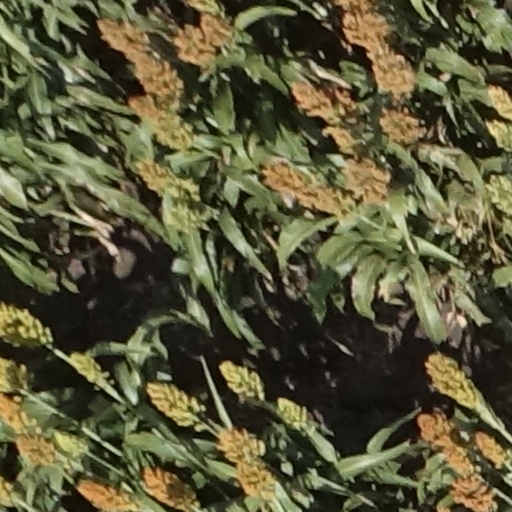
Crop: sorghum